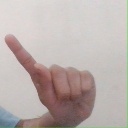
अक्षर: ए